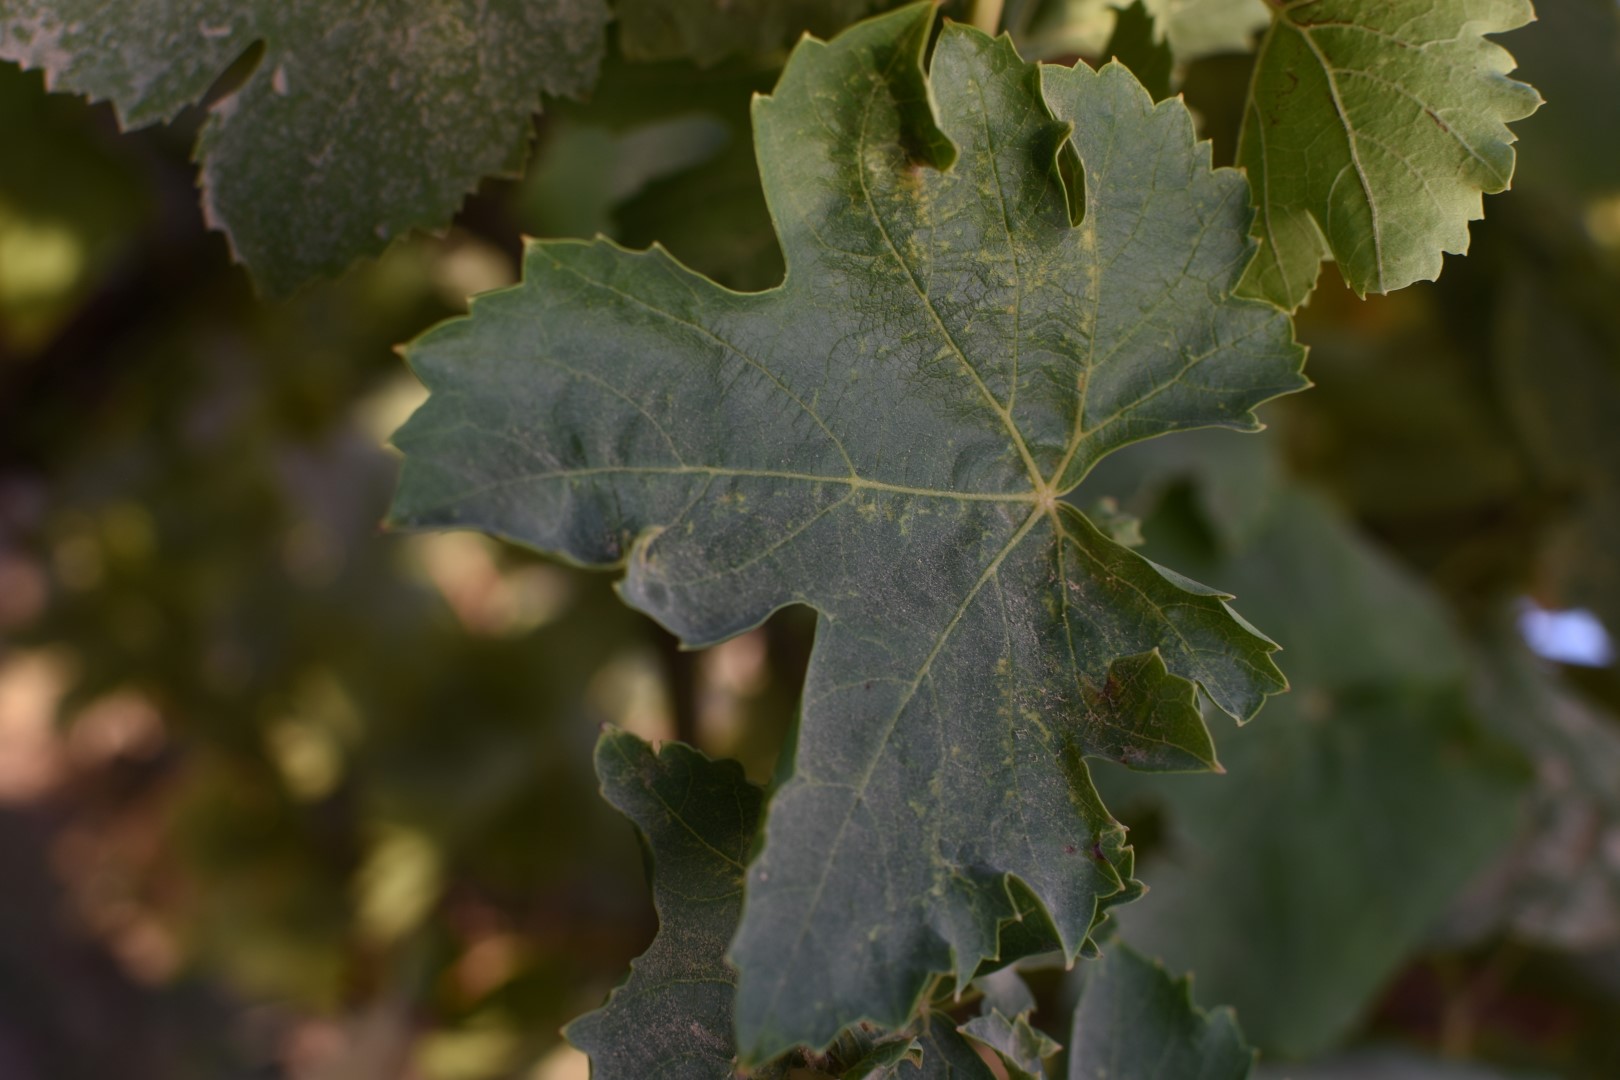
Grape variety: Thompson Seedless